2023 University of Brighton protests

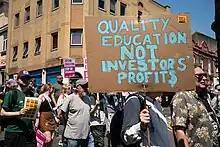
UCU Protest on 17 June 2023 Brighton

During a second protest organised by the UCU during an open day at the university on 17 June 2023, students gathered at The Level and marched towards Brighton railway station, ending at Victoria Gardens. The UCU estimates that over 500 people attended.